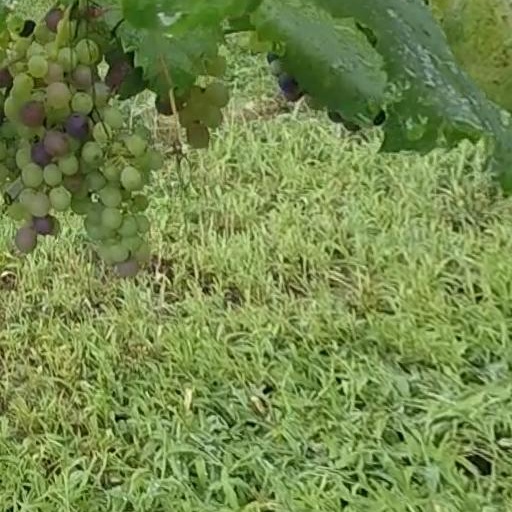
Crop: grape